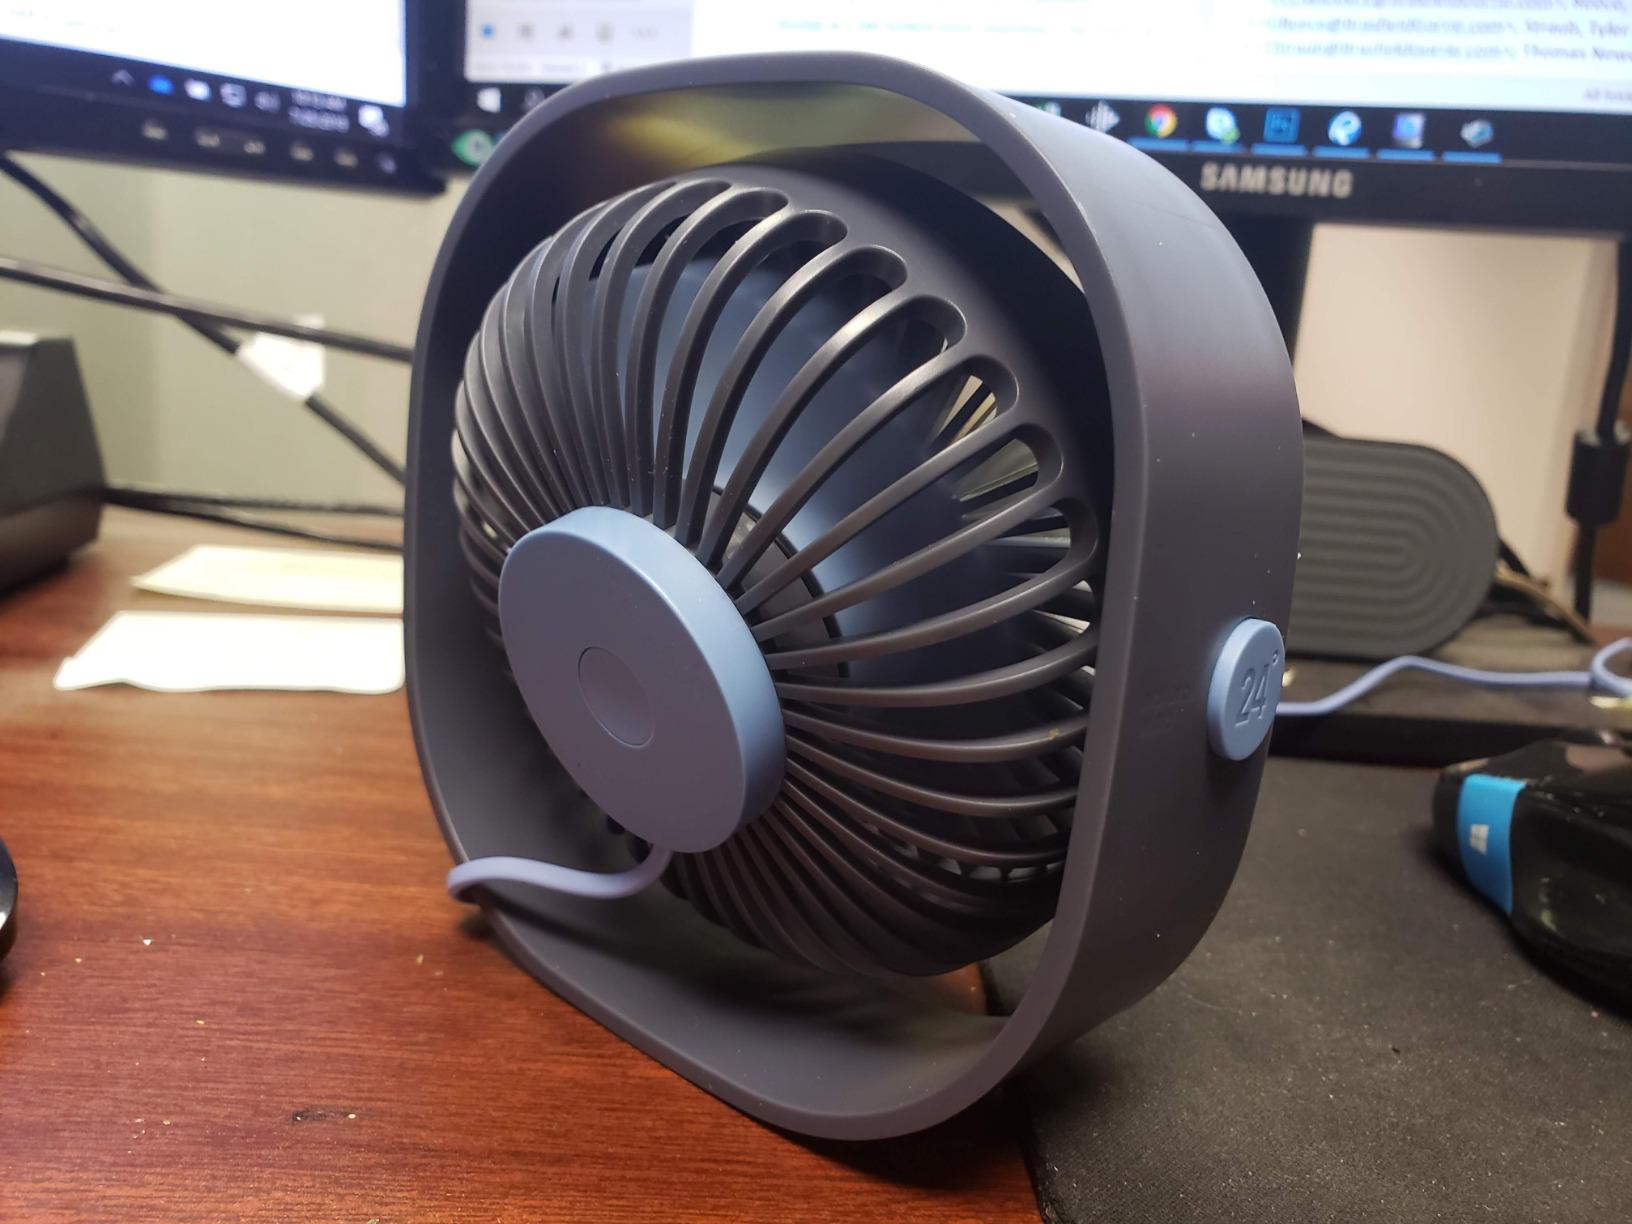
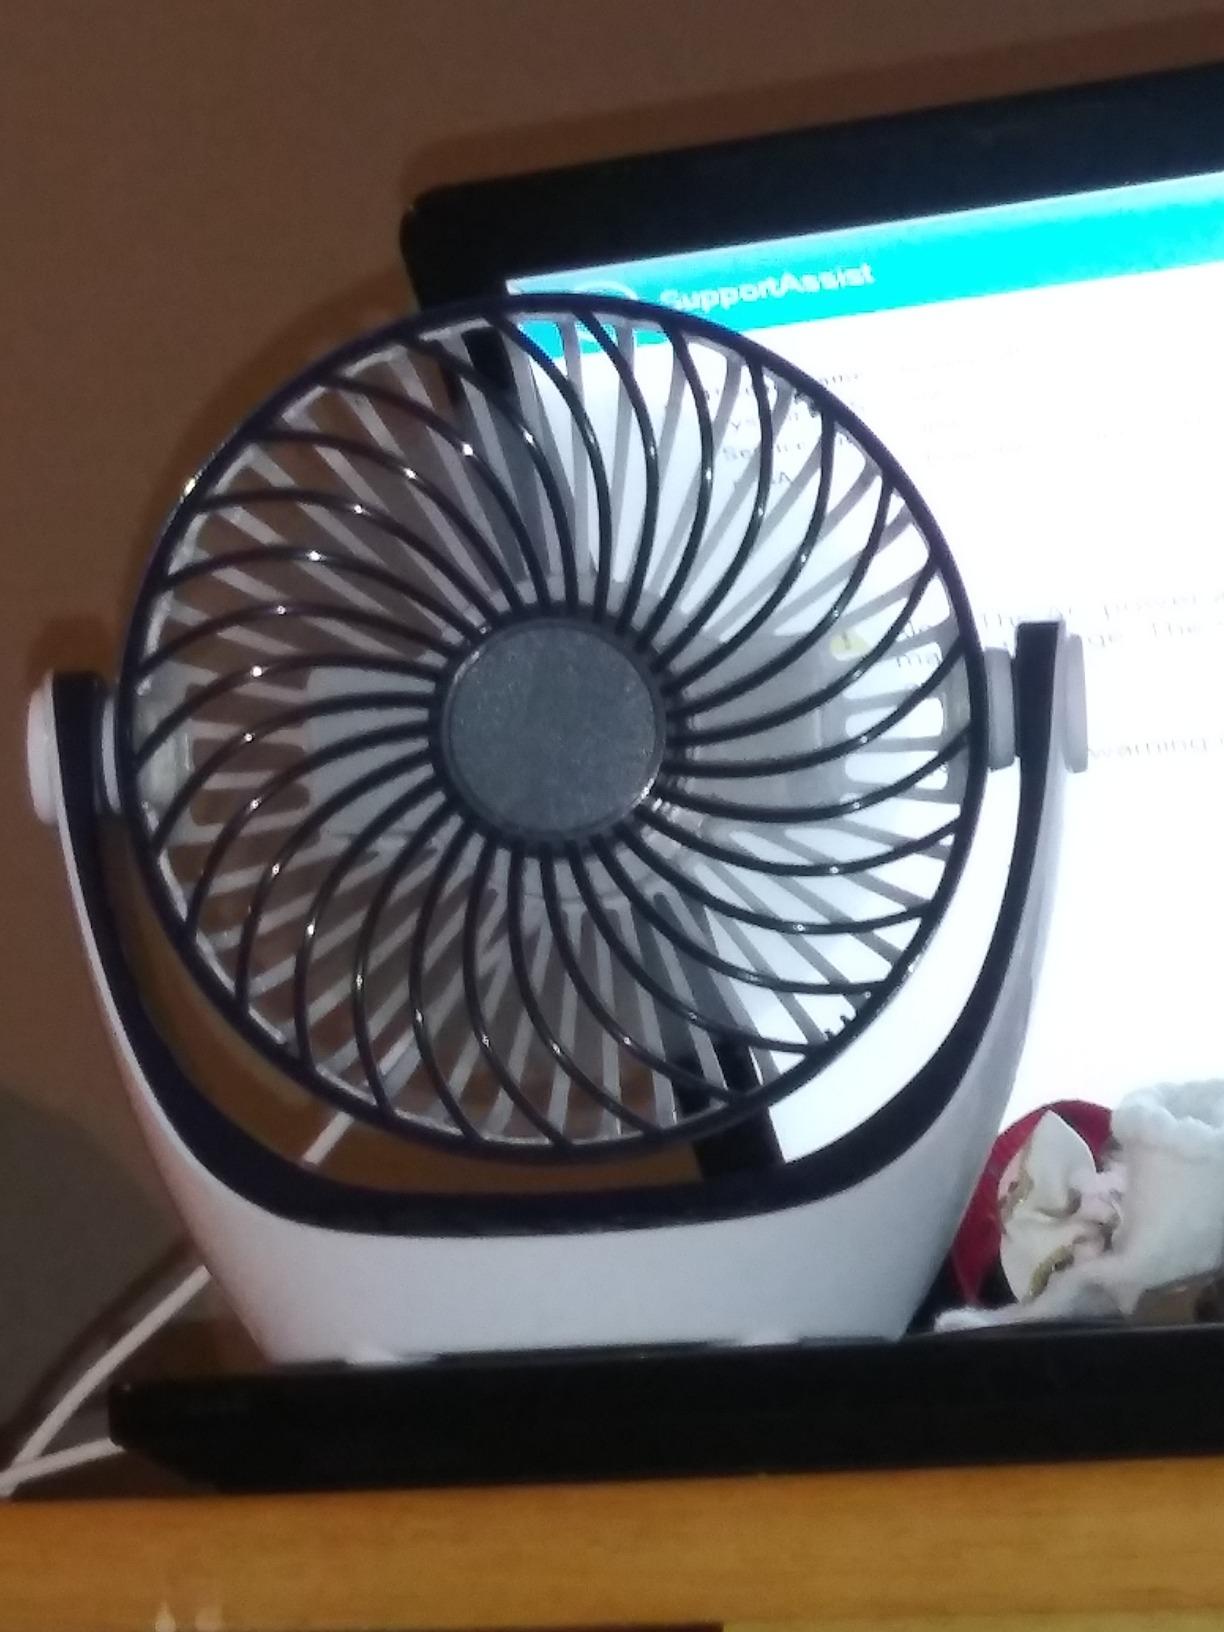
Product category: fan
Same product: no